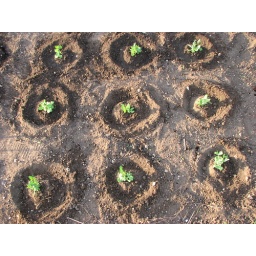
These little fortifications around the baby pea plants help encourage water to collect